Trillium grandiflorum

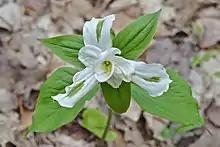
Diseased "T. grandiflorum" with virescent petals, extra petals, and other abnormalities

"Trillium grandiflorum" is susceptible to a greening disorder caused by bacterial organisms called phytoplasmas that alter the morphology of infected plants. Symptoms of phytoplasma infection include abnormal green markings on the petals (floral virescence), extra leaves (phyllody), and other abnormal characteristics. Infected populations occur throughout the species range but are prevalent in Ontario, Michigan, and New York.